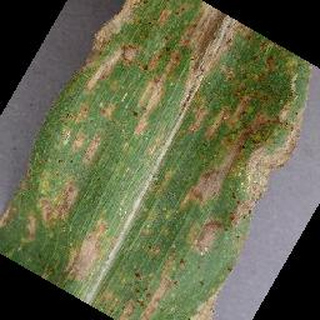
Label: corn_cercospora_leaf_spot